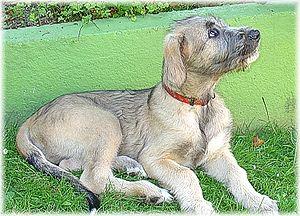
L'Irish wolfhound ou lévrier irlandais, est le plus rustique et le plus grand des lévriers. La Fédération cynologique internationale répertorie la race dans le groupe 10, section 2, lévriers à poil dur, standard n° 160. Le lévrier irlandais est historiquement utilisé pour chasser le loup et les cervidés jusqu'au XVIIᵉ siècle, avant de devenir principalement un chien d'agrément.